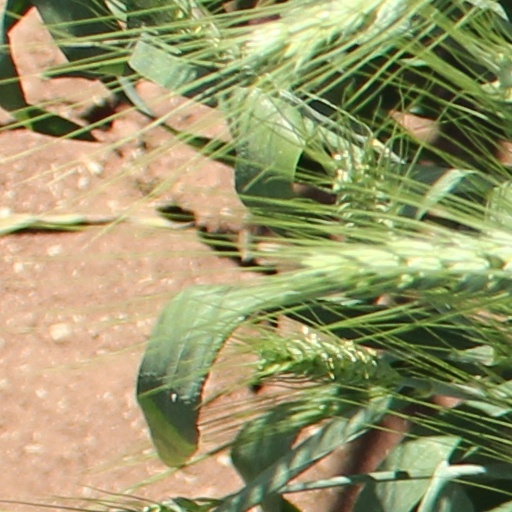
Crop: wheat